Storefront school

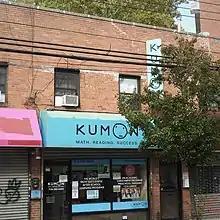
Kumon school in New York City

A storefront school is a school that uses rented space, typically originally intended for retail, instead of a dedicated, purpose-built school building. They are often used for continuing education and upgrading by mature students or other students who do not need or want the facilities or social atmosphere associated with a traditional school.